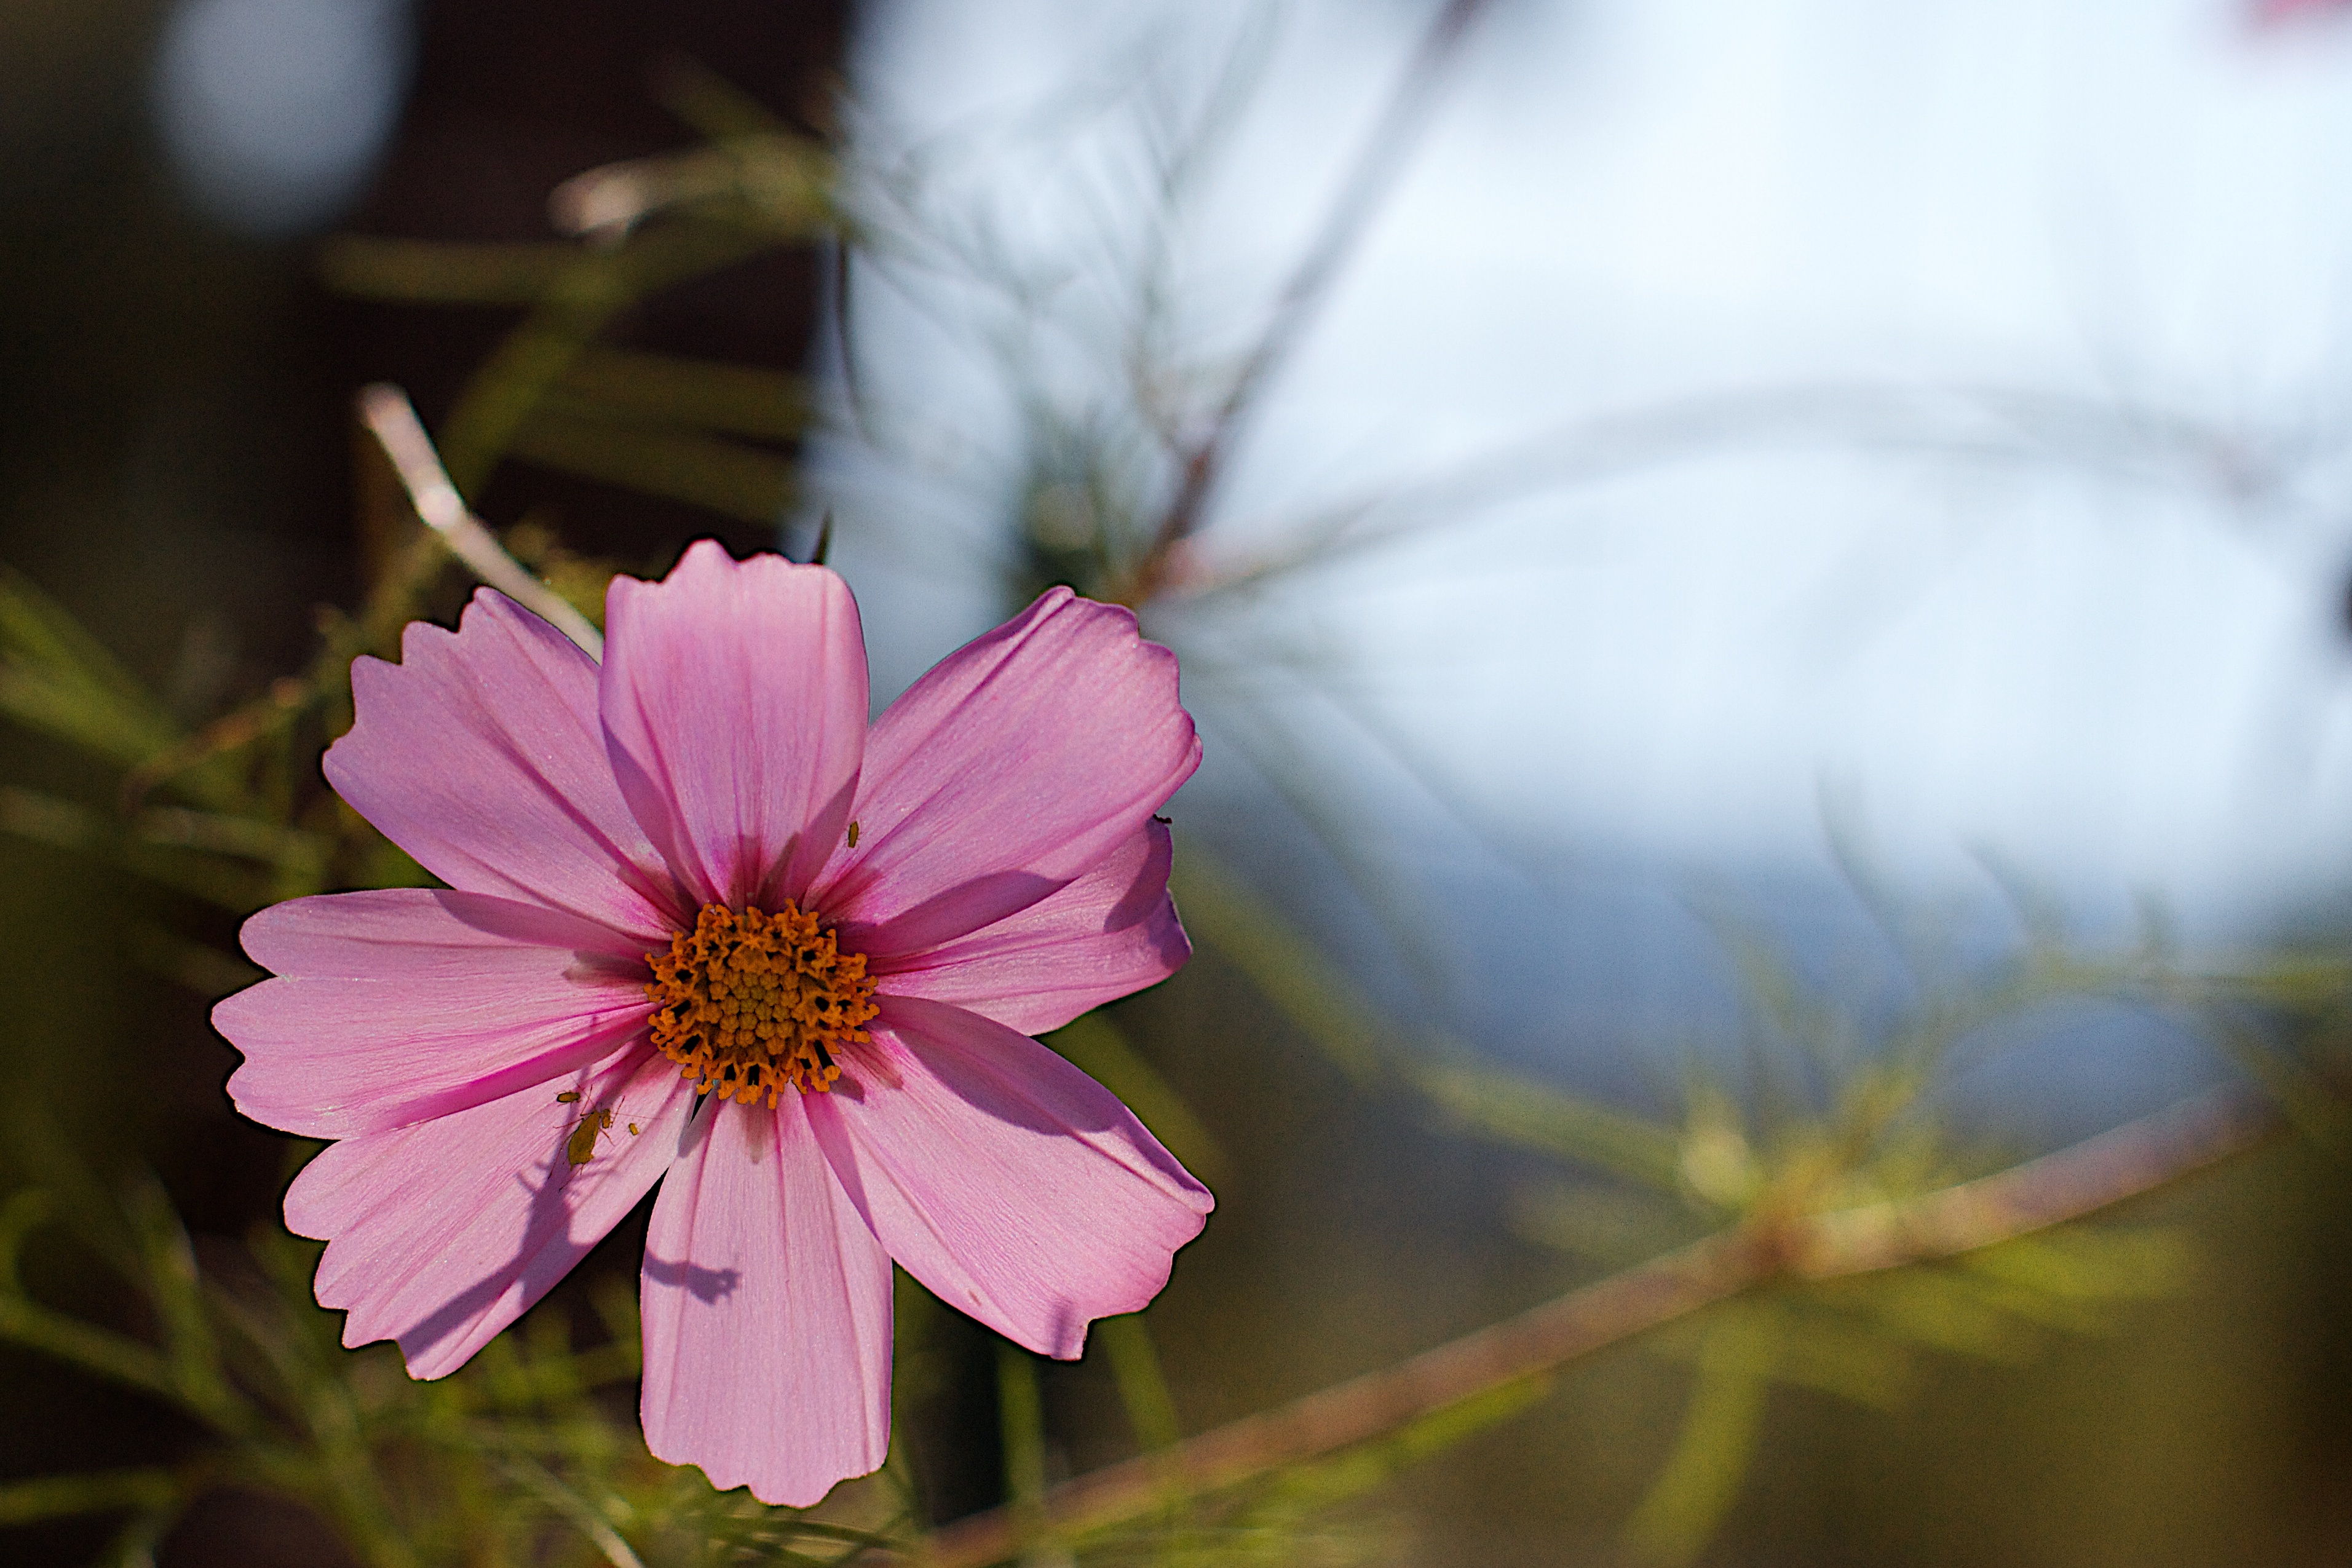
nature, blossom, plant, photography, flower, petal, botany, pink, flora, wildflower, close up, macro photography, flowering plant, daisy family, plant stem, land plant, garden cosmos